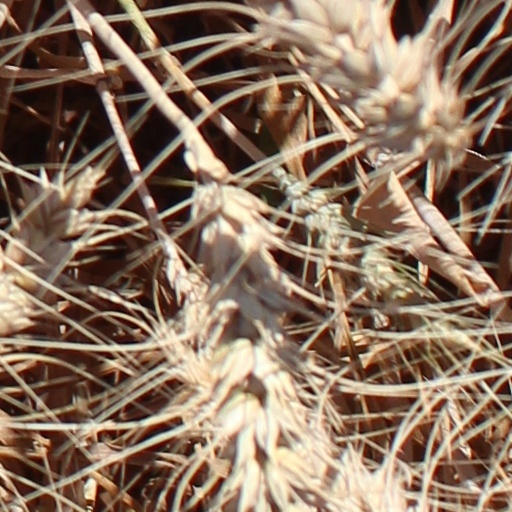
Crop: wheat